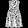
Label: Dress